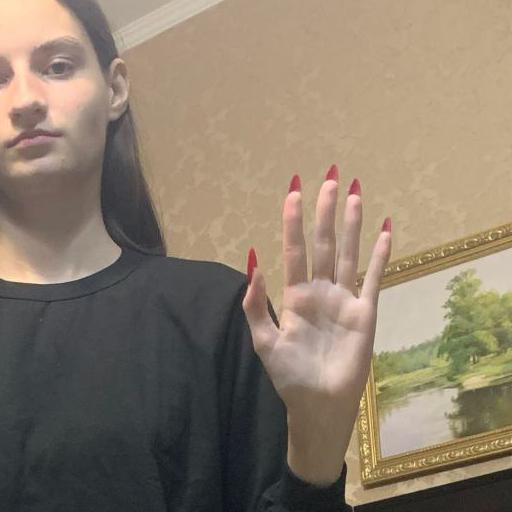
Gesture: palm